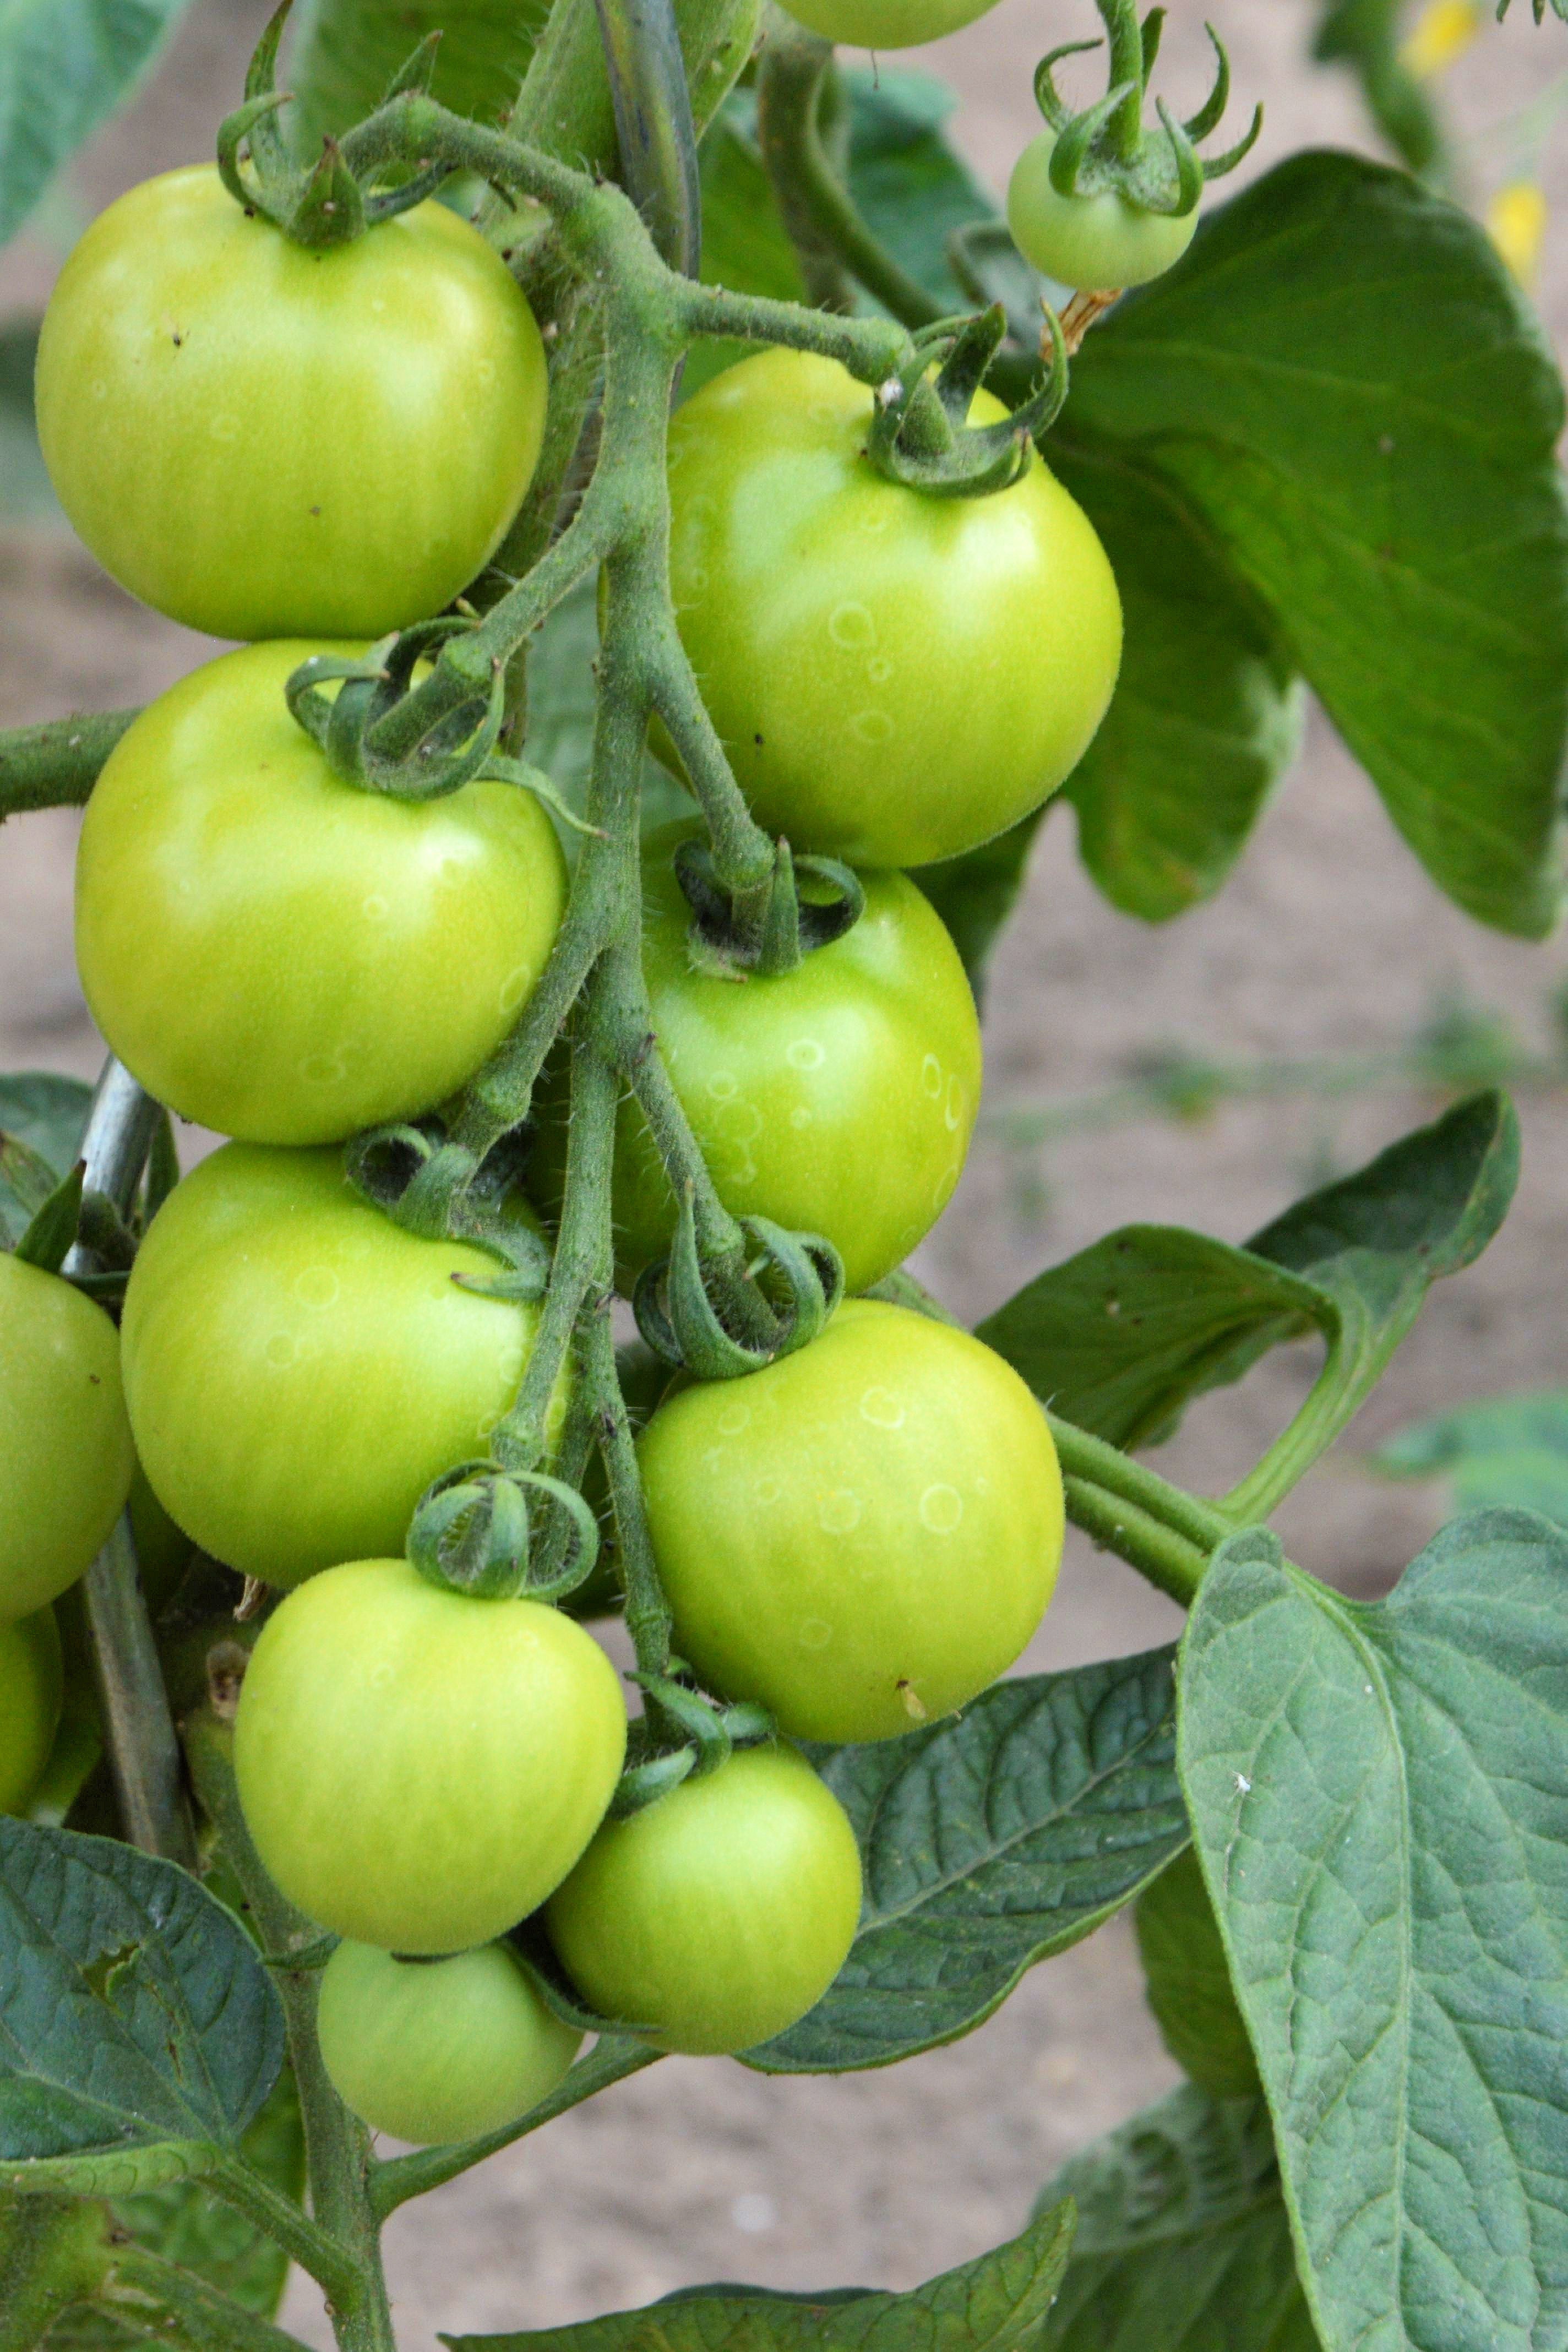
plant, fruit, food, green, produce, vegetable, garden, tomato, peppers, tomatoes, immature, flowering plant, nachtschattengew chs, acerola, malpighia, panicle, tomato shrub, land plant, potato and tomato genus